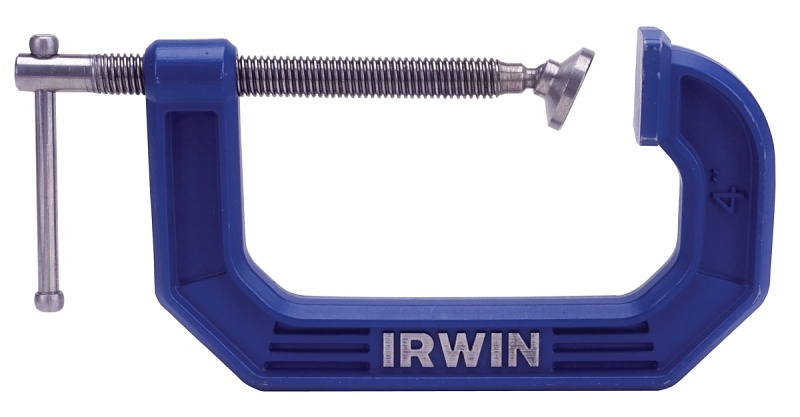
Irwin 2025101 C-Clamp, 10 lb Clamping, 1-1/2 in Max Opening Size, 1-1/2 in D Throat, Steel Body, Blue Body
Brand: Irwin
Larger handle on this C-clamp makes it easier to apply torque for more clamping pressure with less hand fatigue, double-threaded screw reduces screw deflection and drift for faster clamping and allows you to apply 50% more clamping force than with most clamps for woodworkers, carpenters, welders, builders or do-it-yourselfers, suitable for general clamping needs, larger swivel pad reduces marring on work surface and increases stability. Double-rolled thread provides greater clamping speed Large swivel pad reduces marring on work surface and increases stability Large handle for greater clamping pressure with less effort
Category: Hardware > Tools > Tool Clamps & Vises > C-Clamps